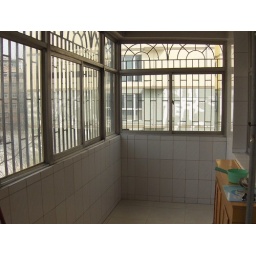
View of kitchen standing in front of the sink.